Corybas cryptanthus

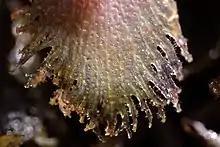
Papillose labellum, the laciniae finely ciliate

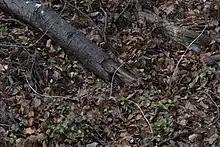
Fruiting capsules extending high above the leaf litter in beech forest

Corybas cryptanthus, commonly known as the hidden spider orchid or icky, is a species of terrestrial orchid endemic to New Zealand. It has no obvious leaves and the mostly white flower is usually buried in leaf litter. The plant is usually only detected by its fruiting capsule which is borne on a stem which elongates up to high.